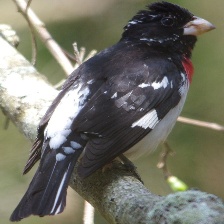
Species: ROSE BREASTED GROSBEAK
Scientific name: PHEUCTICUS LUDOVICIANUS